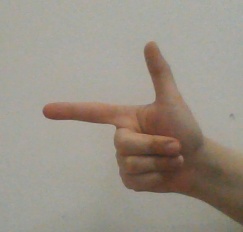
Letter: yaa